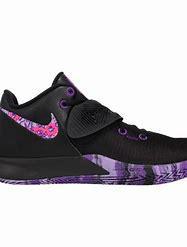
Brand: Nike
Model: Kyrie Flytrap 3